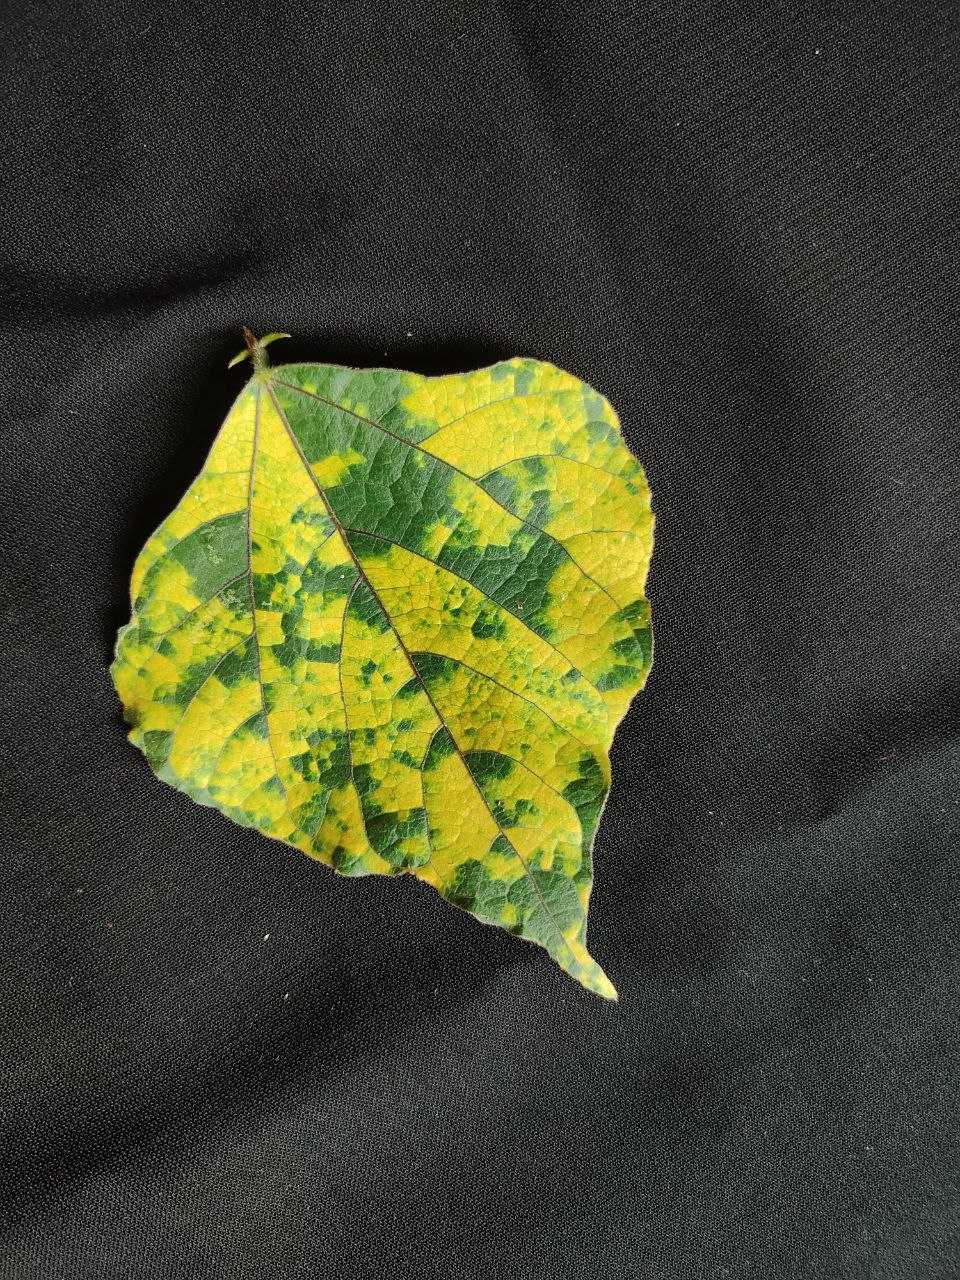
Crop: bean
Leaf condition: Mosaic Virus